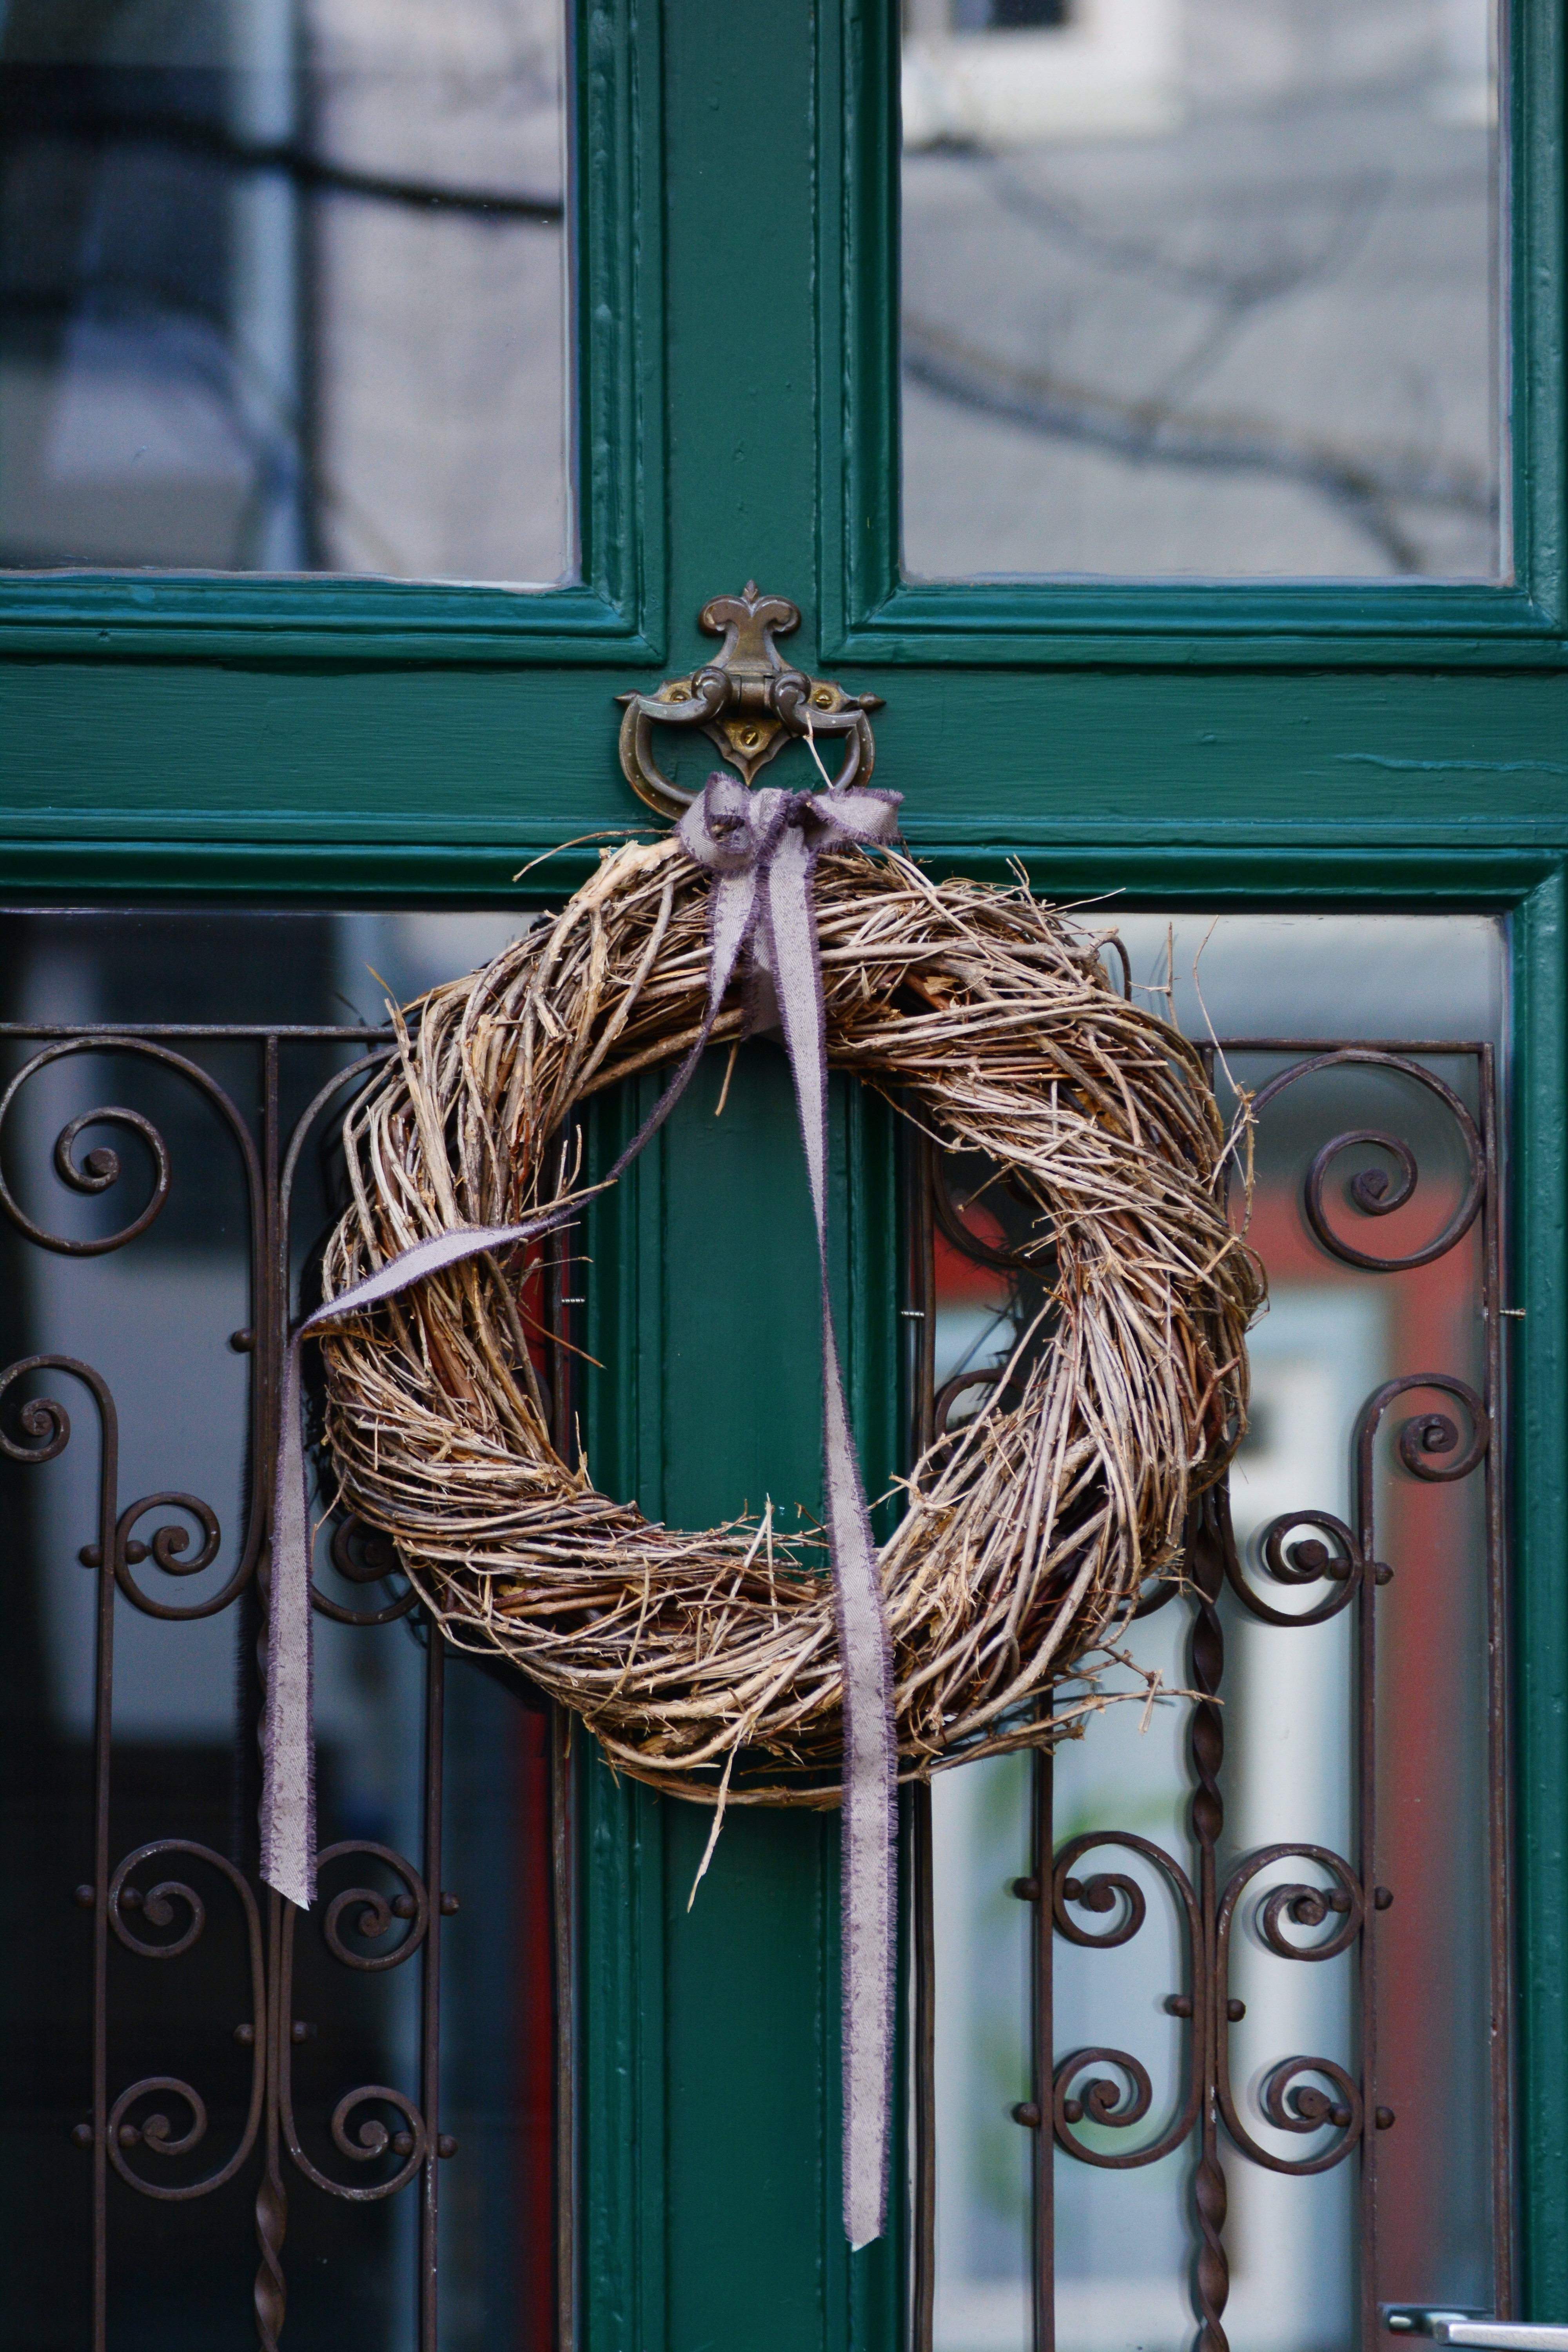
wood, window, green, color, blue, decor, wreath, interior design, christmas decoration, front door, door wreath, t rdekoration, willow wreath, window cross